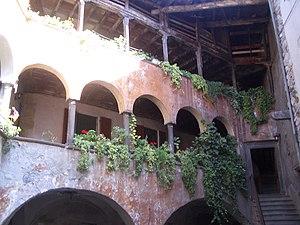
La famille Bettoni est une famille d'origine celte, viking et lombarde, patricienne installée par la suite durablement à Venise et anoblie.
Famille italienne, d'origine Camunienne, proto-celte, descendant des fils d'Aodh, liée aux tribus primitives gaéliques écossaises et irlandaises et aux clans écossais, Mc Coy et Mc Farlane, avant la christianisation, établie à Bienno, reconnu comme l'un des 5 plus beaux villages d'Italie, dans la province de Brescia, dans le Val Camonica en Lombardie.
Bienno est une commune italienne de 3 958 habitants, de la province de Brescia, dans la région Lombardie, en Italie. Bienno fait partie des plus beaux villages d'Italie classés par l'Association des Communes Italiennes.